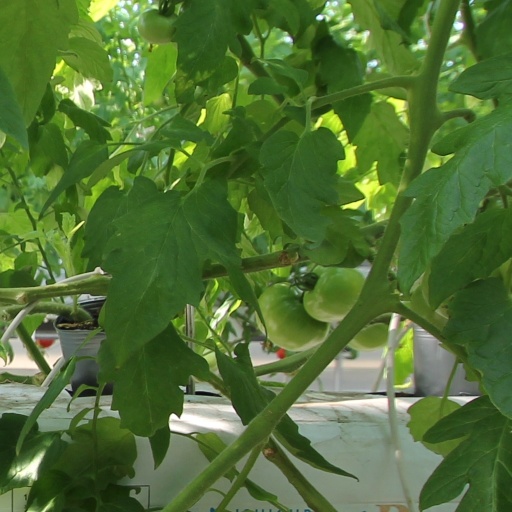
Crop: tomato